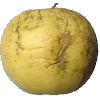
Label: golden_apple